Constitution of Mexico

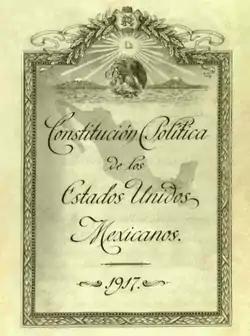
Original inside cover of the Political Constitution of the United Mexican States

The Constitution is divided into "Titles" ("Títulos") which are series of articles related to the same overall theme. The Titles, of variable length, are: